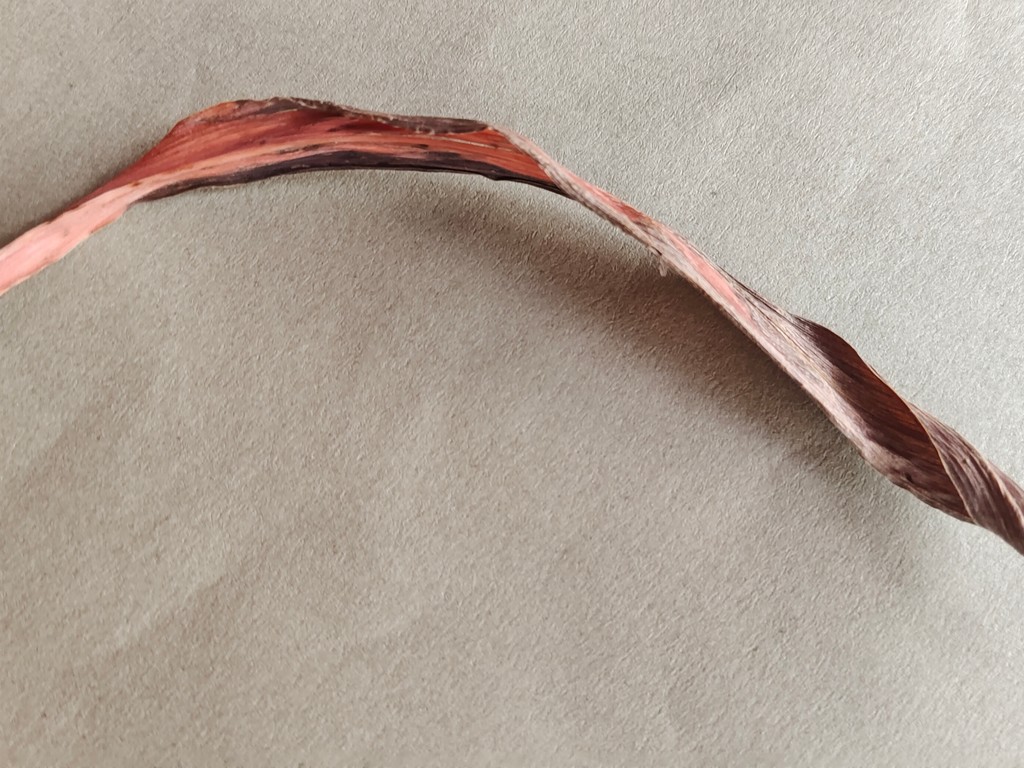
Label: Dried